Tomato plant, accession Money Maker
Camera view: bottom (45 deg); turntable rotation: 150 degrees
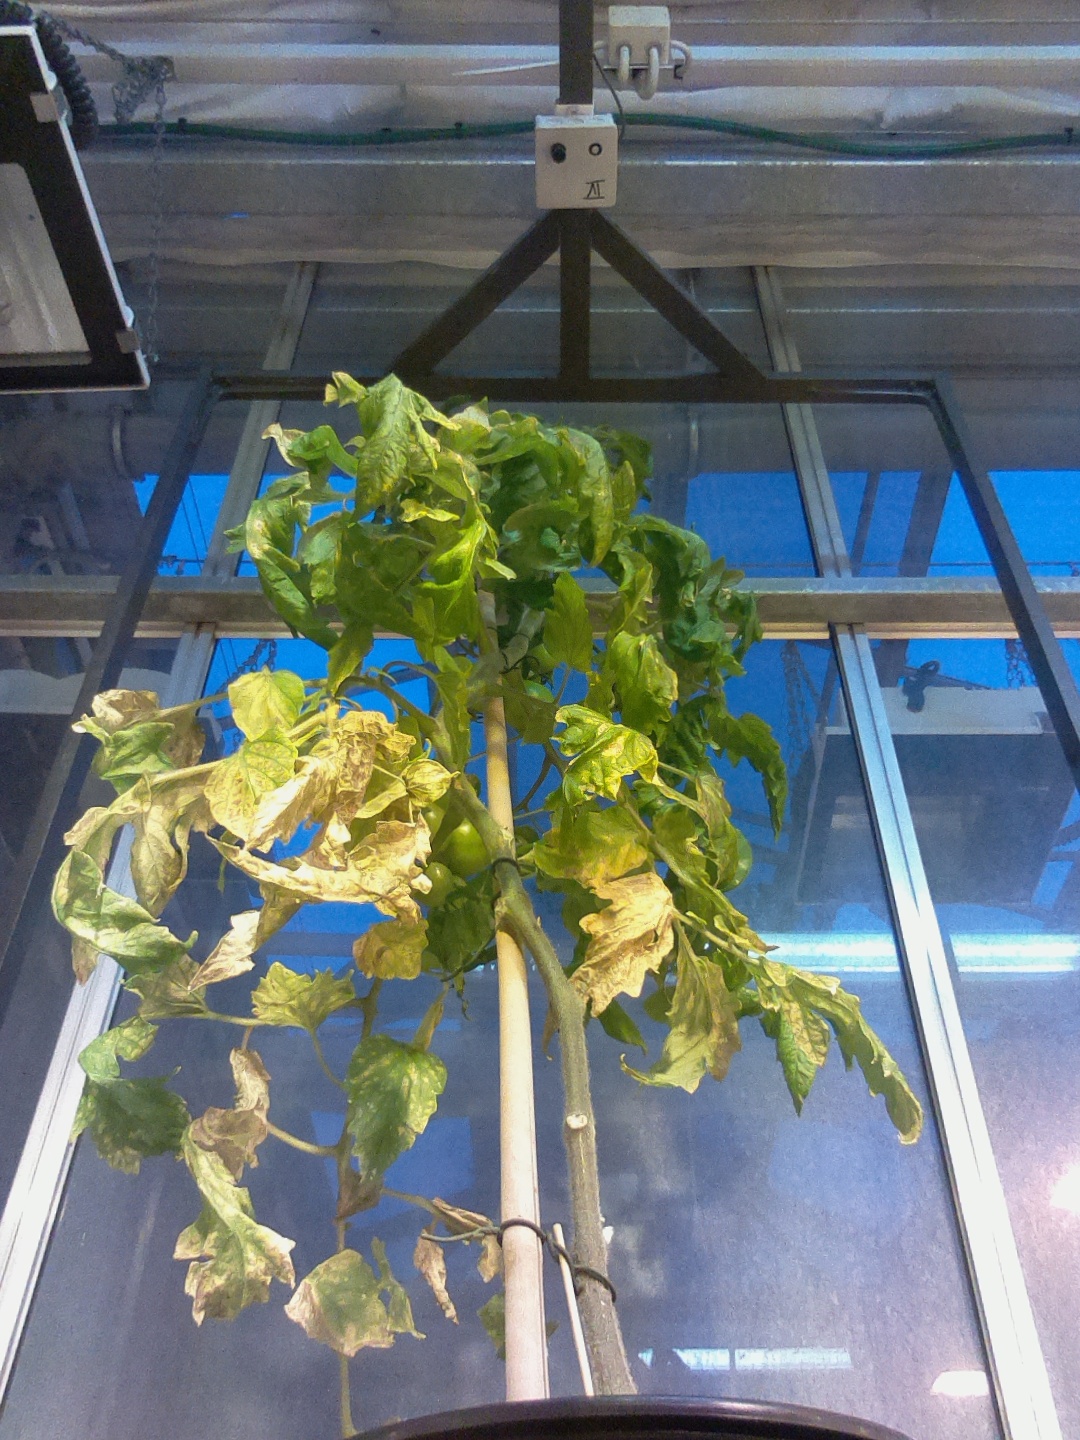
BBCH growth stage 78: 80% -90% of final fruit size